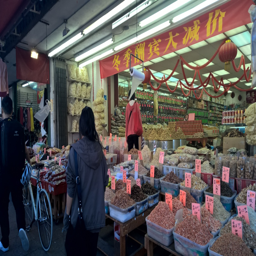
the markets reminded me of home